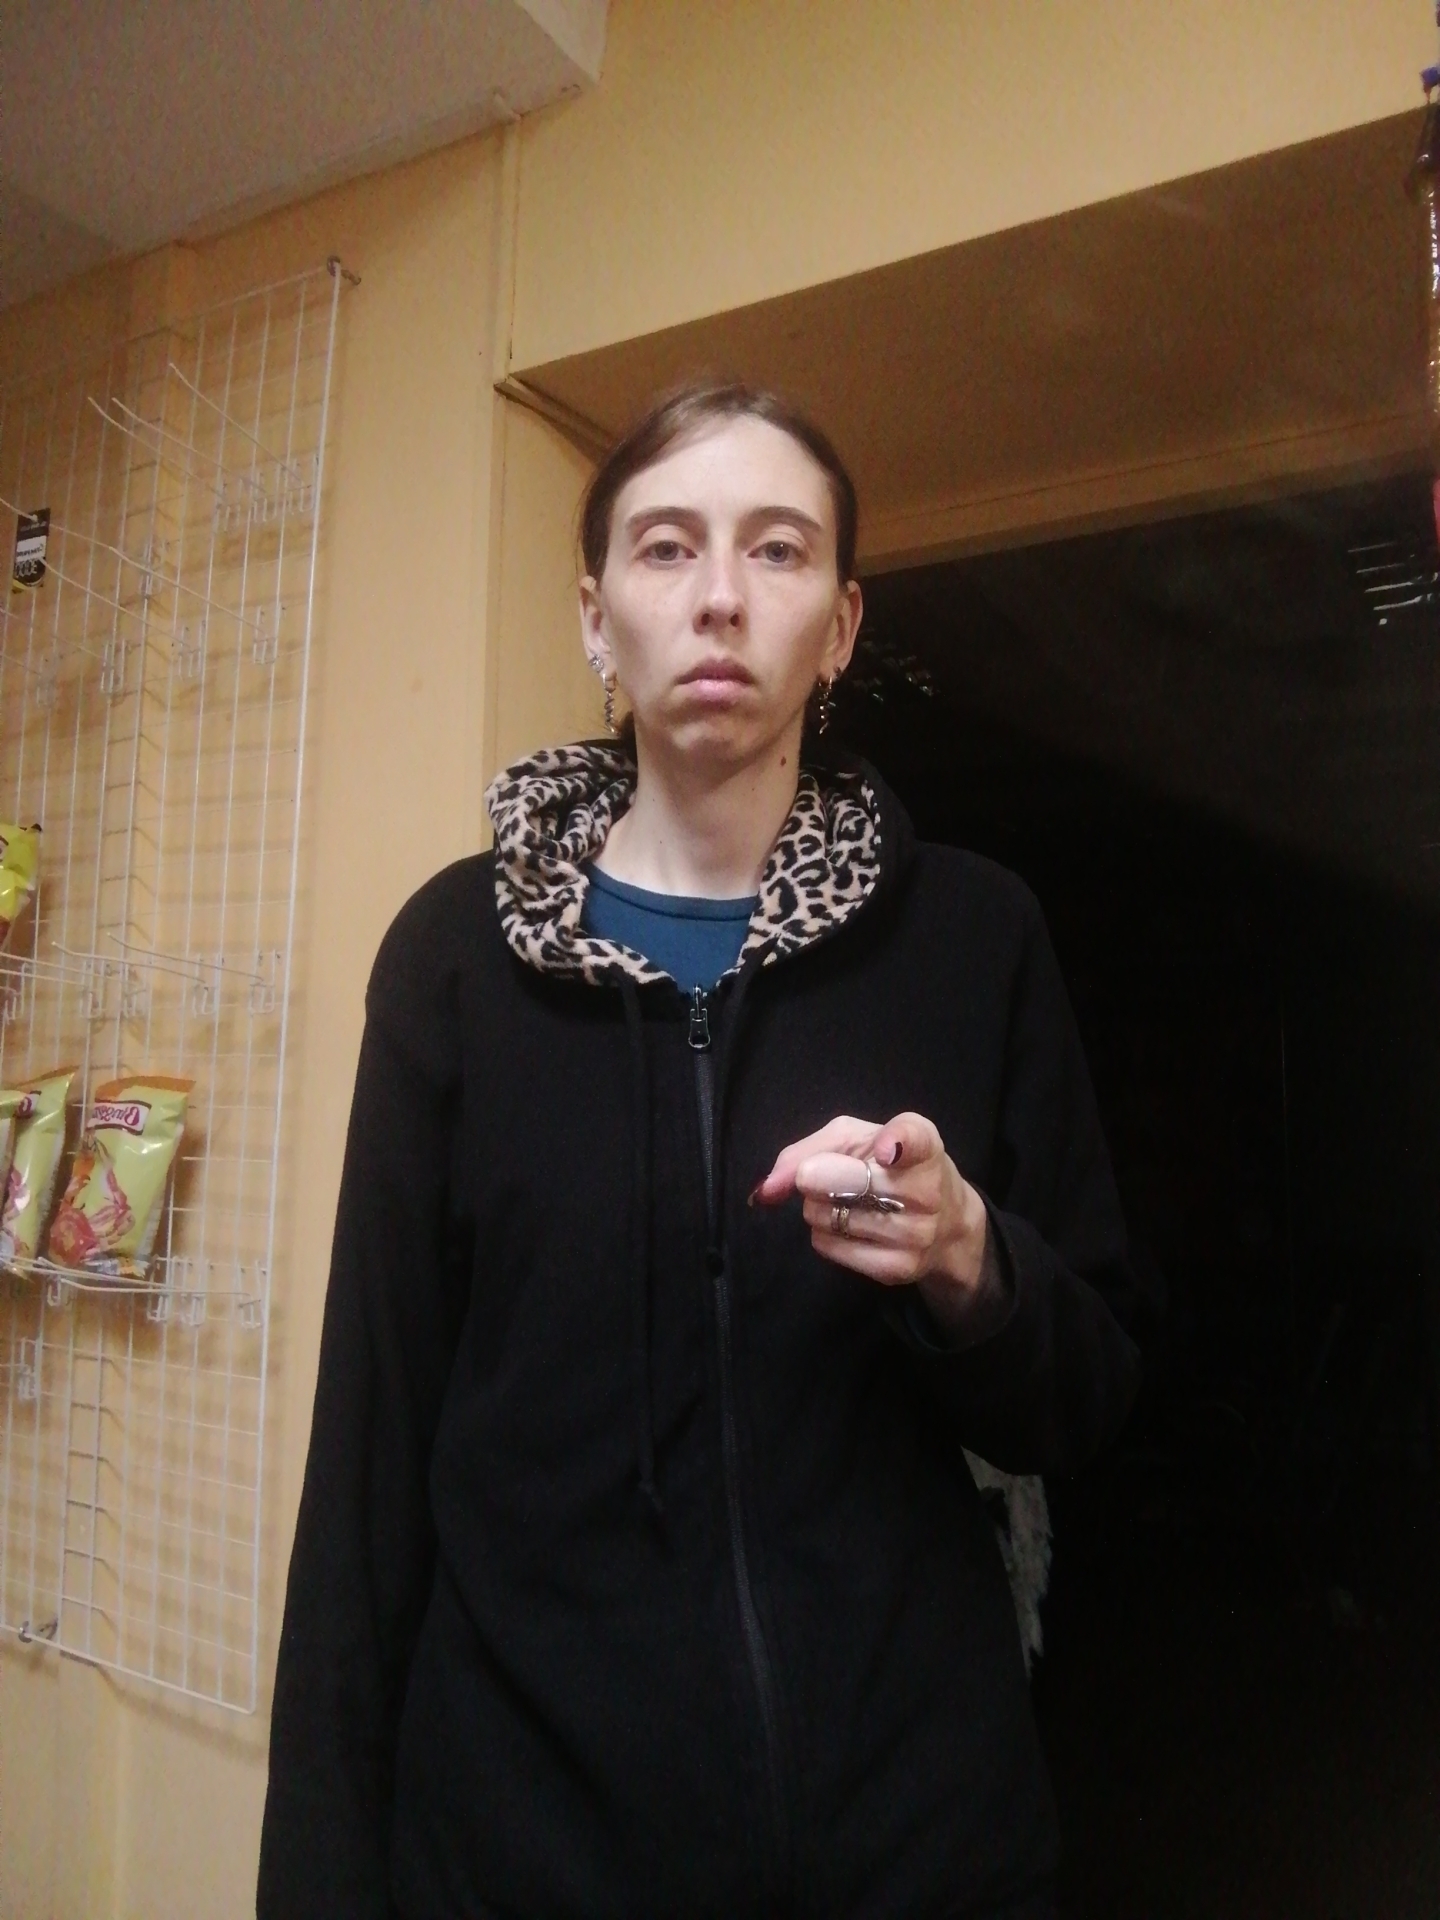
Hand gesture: point